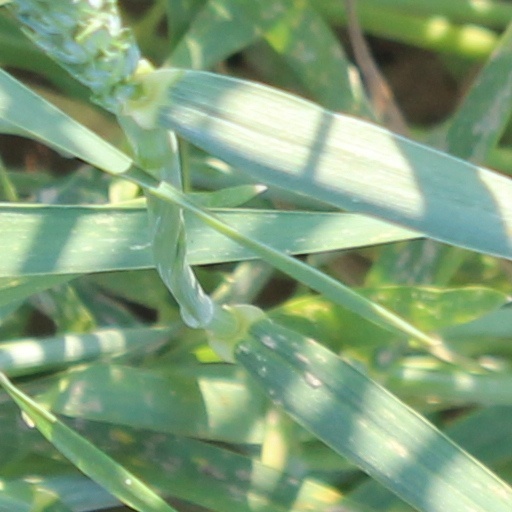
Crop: wheat